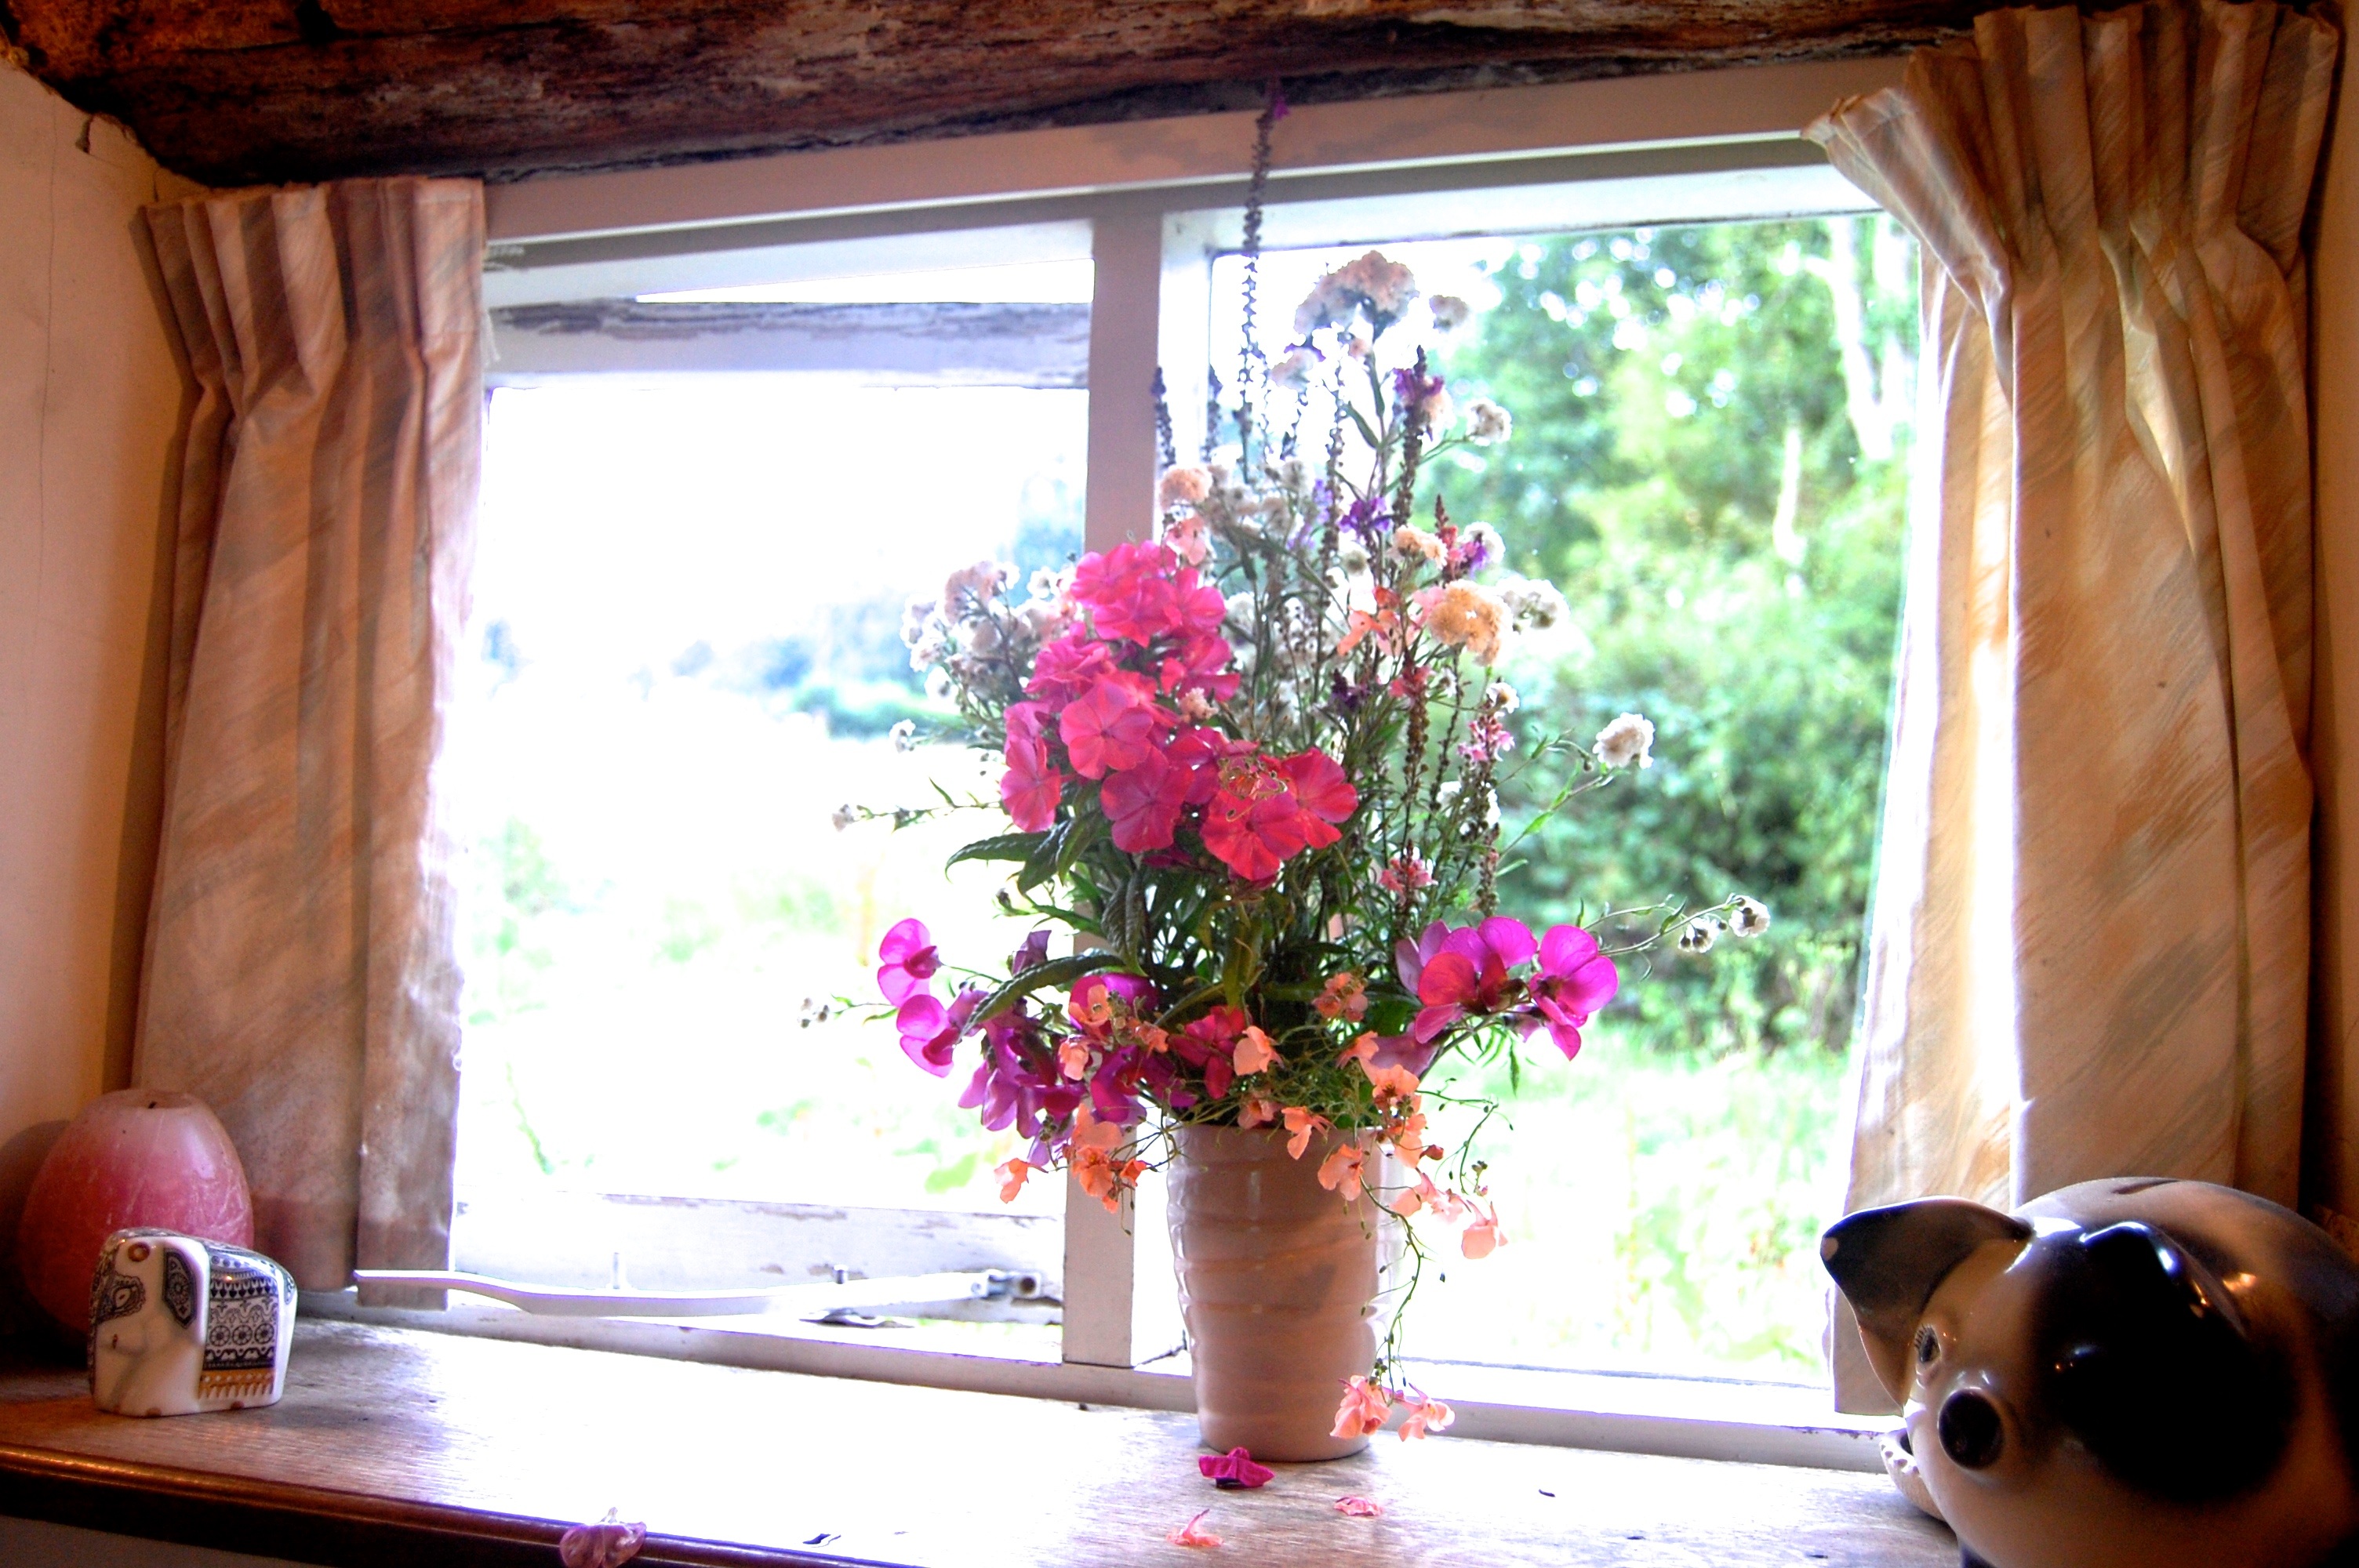
blossom, flower, window, home, vase, curtain, room, flowers, interior design, stable, window covering